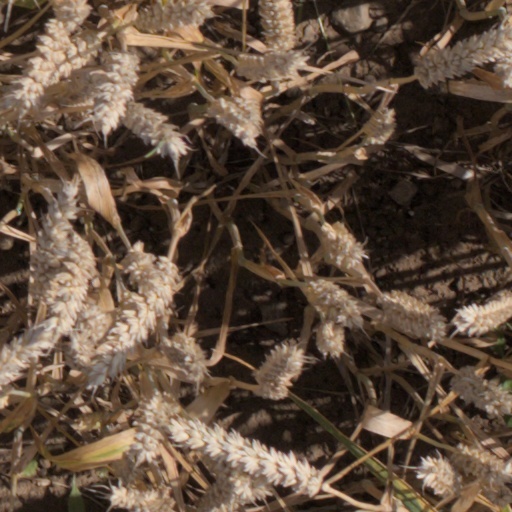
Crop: wheat